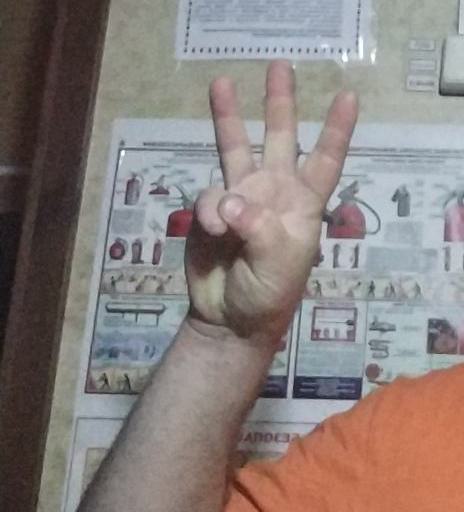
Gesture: three